Prisoner

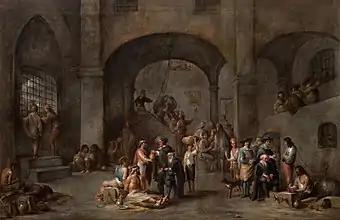
"To Visit the Imprisoned" by Flemish artist Cornelis de Wael

The earliest evidence of the existence of the prisoner dates back to 8,000 BC from prehistoric graves in Lower Egypt. This evidence suggests that people from Libya enslaved a San-like tribe.